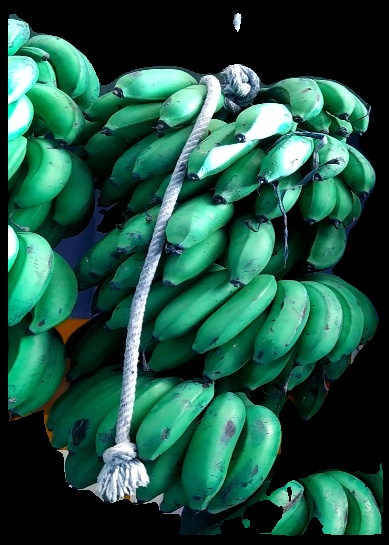
Variety: rasbale
Grade: grade2